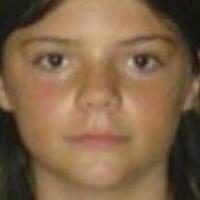
Age group: age 11-20